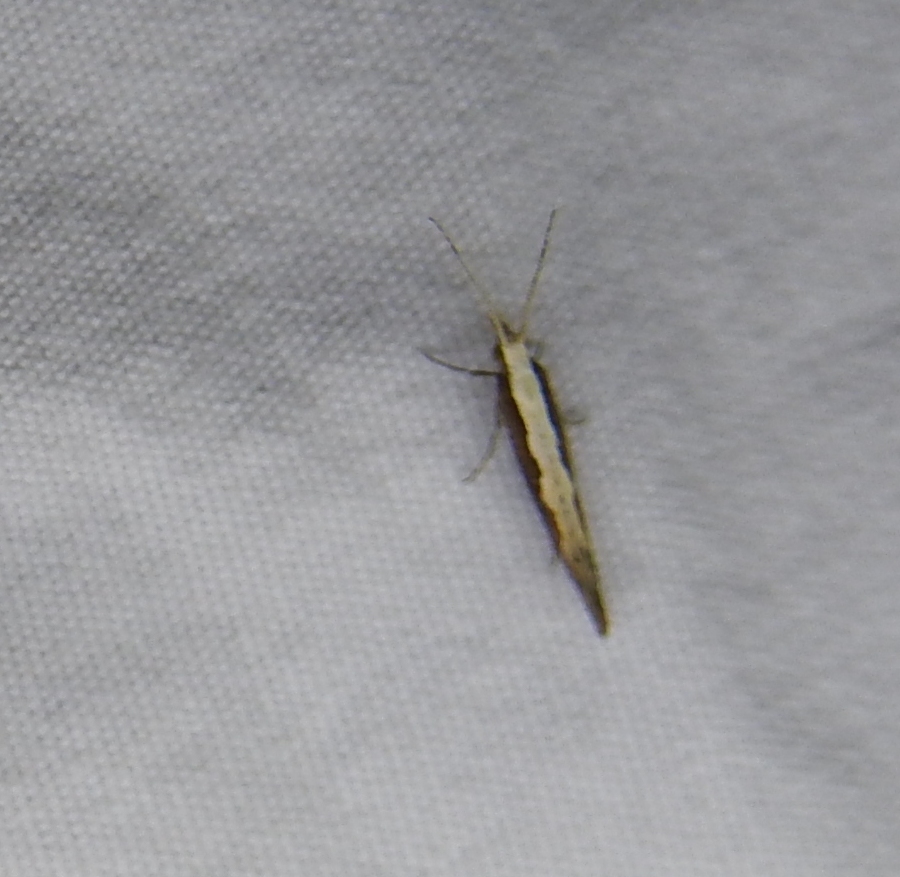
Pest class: diamondback_moth